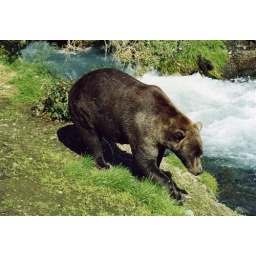
Brown bear at Brooks Falls, Alaska. The bear was climbing into the water to go fishing by the waterfall.